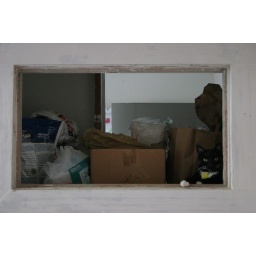
I found Yolo sitting in the interior window this morning.